John H. Van Evrie

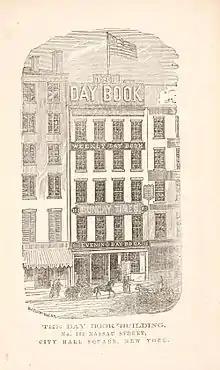
Headquarters of the "Weekly Day Book", depicted in the back matter of the third edition of "Negroes and Negro "Slavery""

Van Evrie was the proprietor of the "Weekly Day Book", a newspaper which primarily existed to propagate white supremacist ideas. The "Day Book"'s editorial policy, printed in its masthead, was "White Men Must Rule America." During the civil war, the front page of the "Day Book" carried the quotation "I hold that this government was made on the , by , for the benefit of and ", words spoken by Stephen A. Douglas in the first of the Lincoln–Douglas debates of 1858.